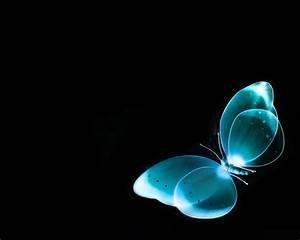
butterfly